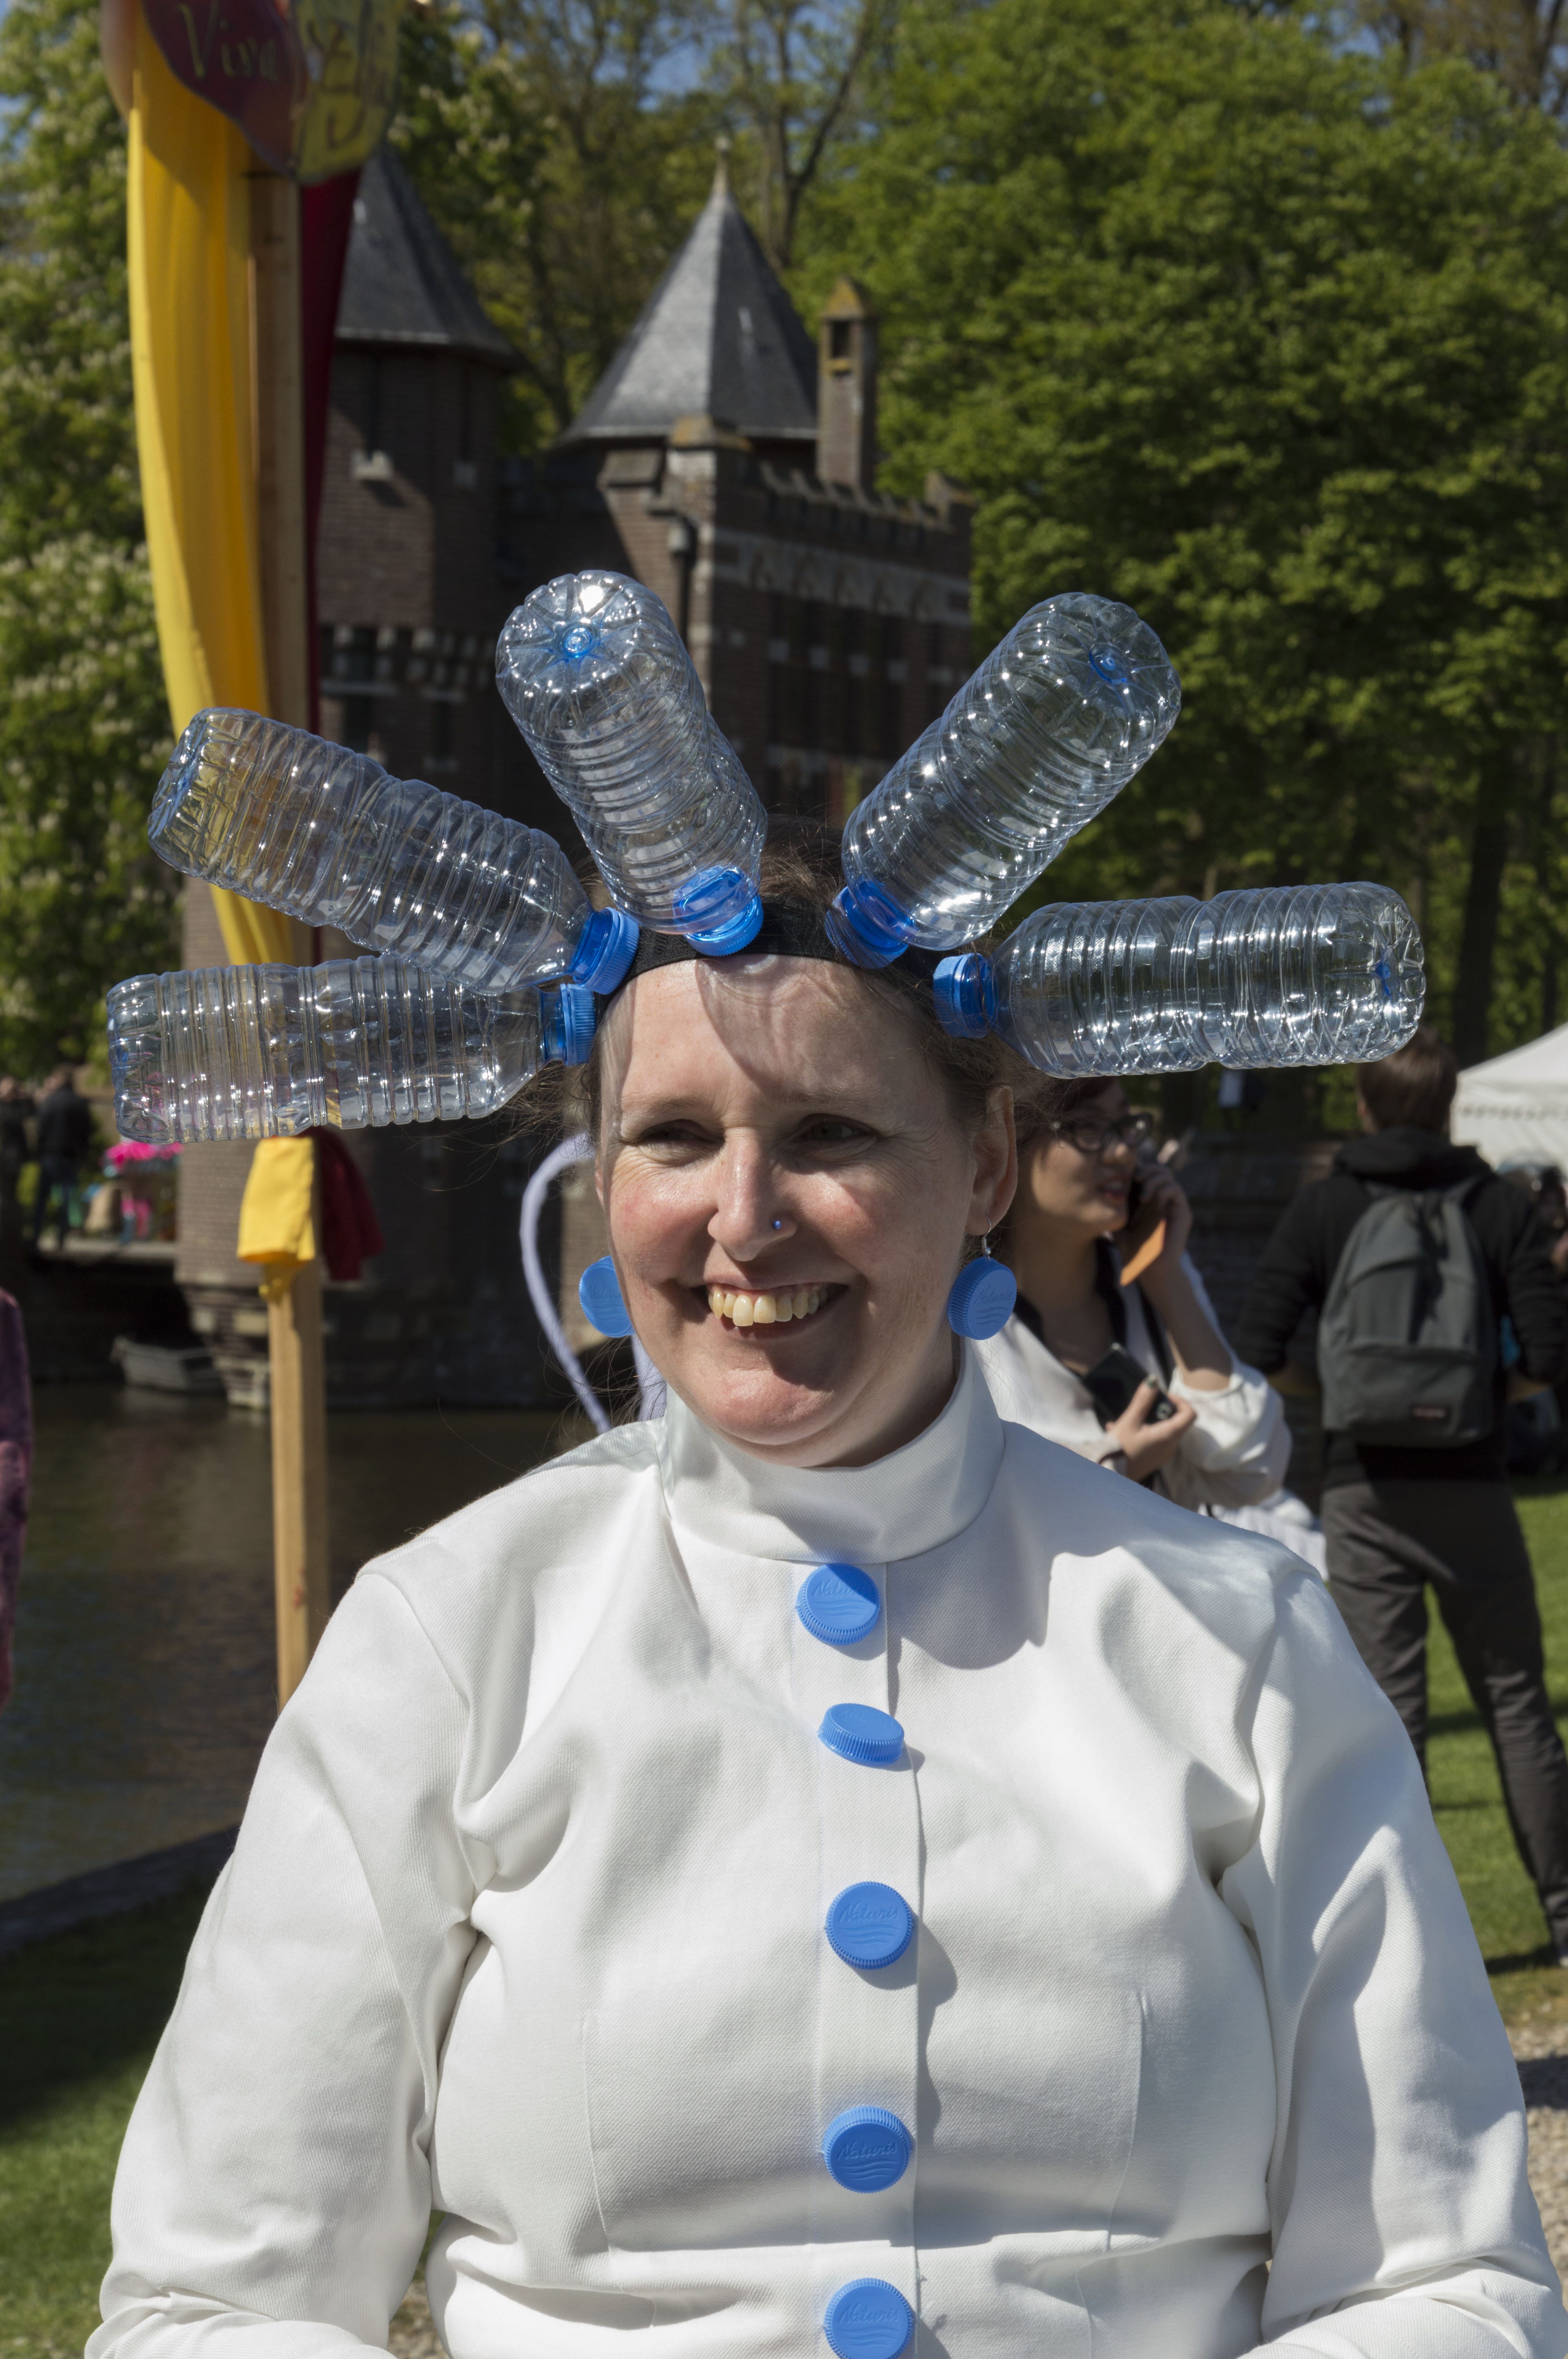
people, carnival, clothing, 2014, festival, fun, event, costume, paulvandevelde, pdvandevelde, padagudaloma, dordrecht, nederlandinfotos, costumes, utrecht, haarzuilens, dehaar, costum, elfia, kostuumevent